Liverpool

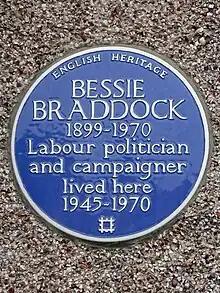
Liverpool was the first city outside London to be chosen to have an official Blue plaque and now has the largest number outside London.

Changes to Liverpool's governance took place in 2014. The local authority of Liverpool City Council decided to pool its power and resources with surrounding boroughs through the formation of the Liverpool City Region Combined Authority in a form of devolution. With a devolved budget granted by central government, the authority now oversees and invests in foremost strategic affairs throughout the Liverpool City Region, including major regeneration projects. The authority, along with Liverpool City Council itself, has embarked on long-term plans to grow the population and economy of the city.